Myanmar–Thailand border

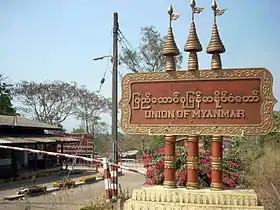
Myanmar welcome sign at the Three Pagodas Pass

These border crossings are open for cross-border local trade only. There are 13 checkpoints for border trade officially recognized by the Ministry of Interior, located in Chiang Rai, Chiang Mai, Mae Hong Son and Ranong provinces. Entering the opposite country beyond these checkpoints and their associated markets is illegal.